Answer in natural language. How many DiningTables are visible in the scene? Choose between the following options: 6, 1, 5, 1 or 7
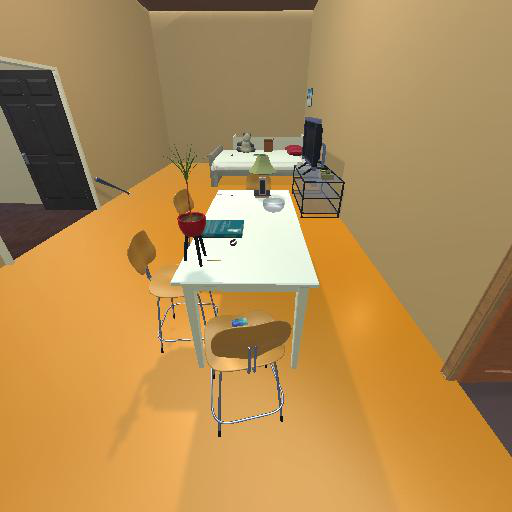
<answer>1</answer>